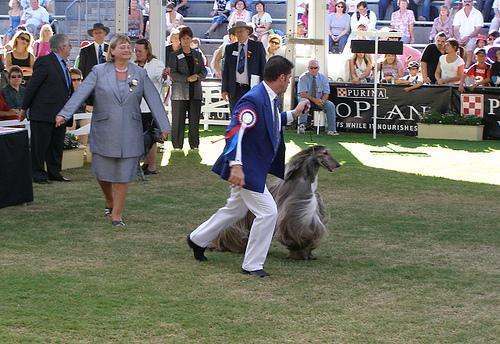
Afghan_hound